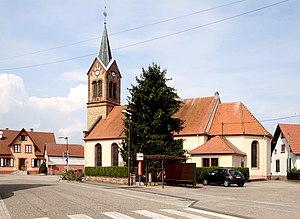
Église Saint-Martin de Schaffhouse-près-Seltz‎.